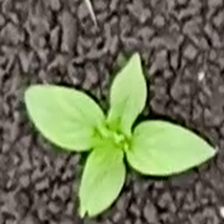
Weed species: Kena_(Commplina_benghalensio)